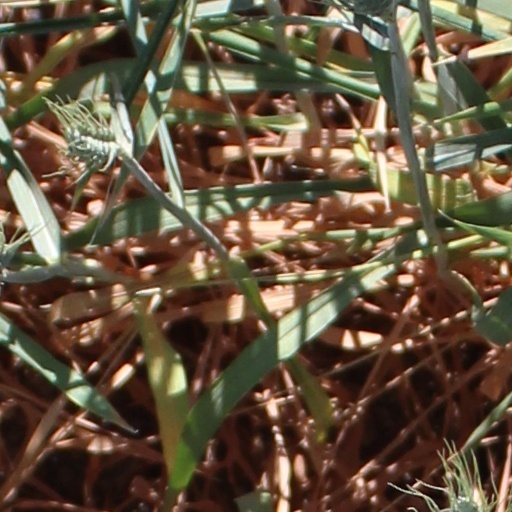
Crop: wheat